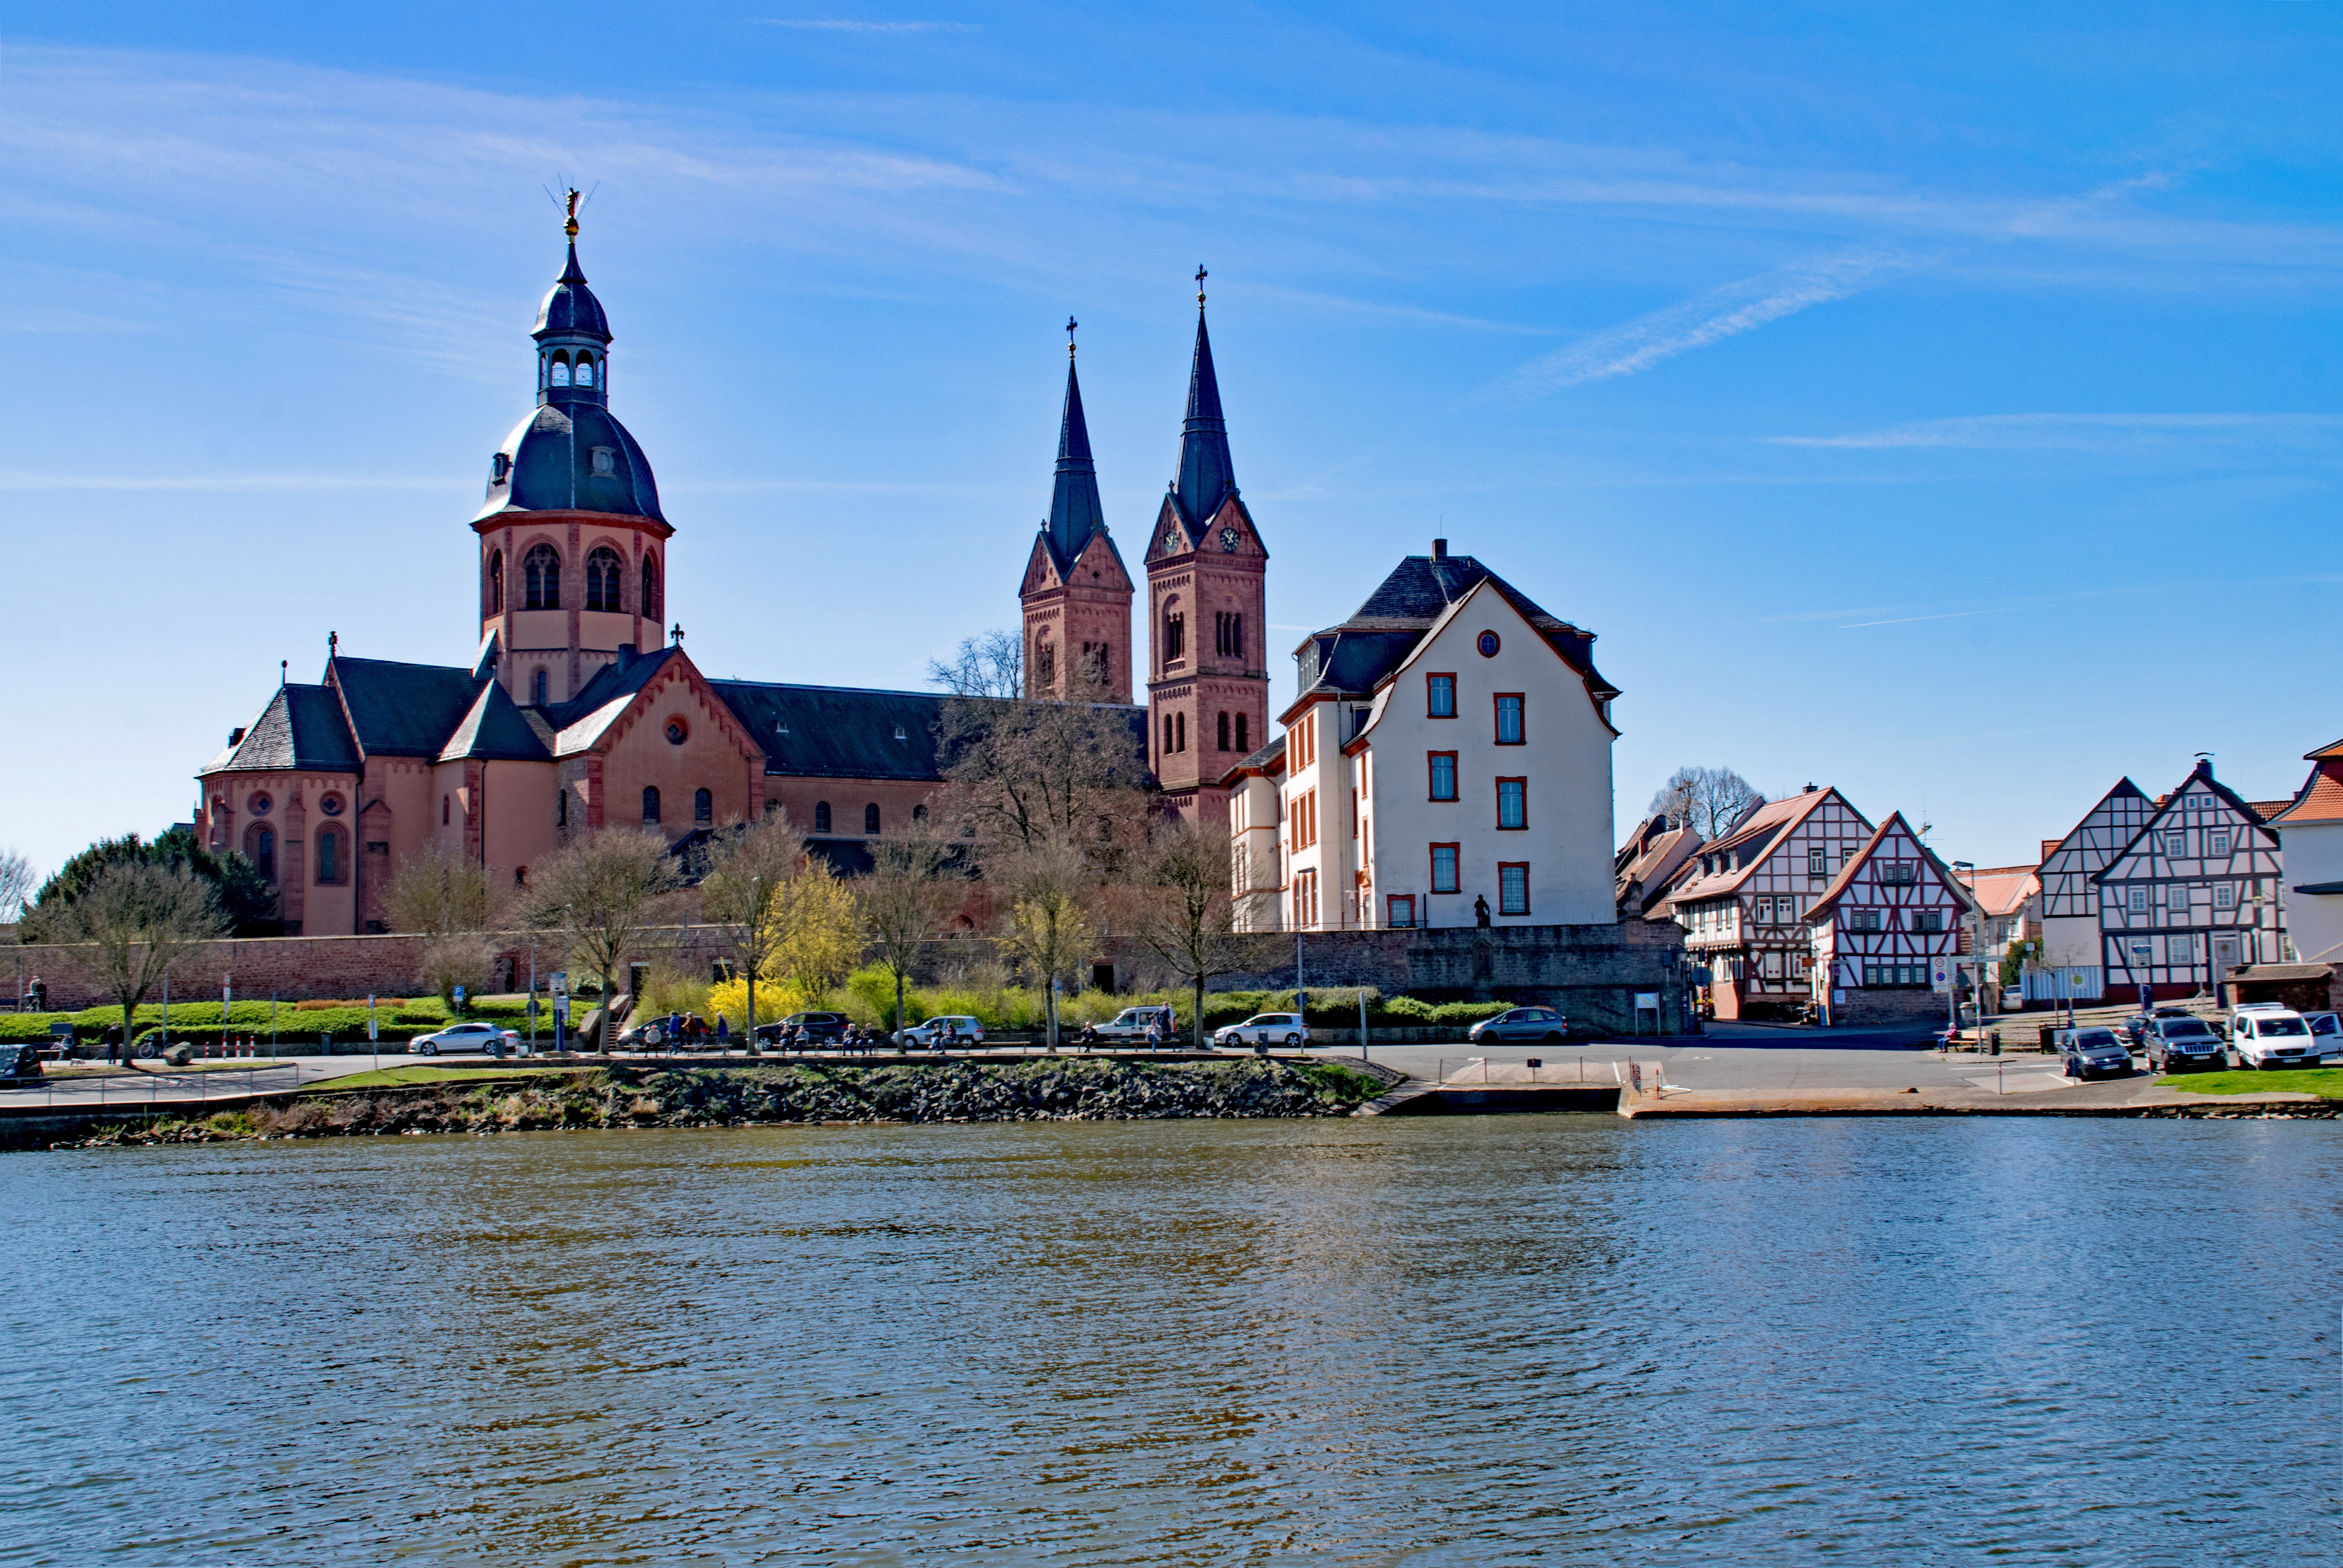
sea, architecture, skyline, town, building, chateau, city, river, cityscape, panorama, vacation, dusk, evening, reflection, tower, religion, landmark, tourism, waterway, places of interest, old town, faith, germany, main, hesse, fachwerkhaus, truss, seligenstadt, church basilica minor